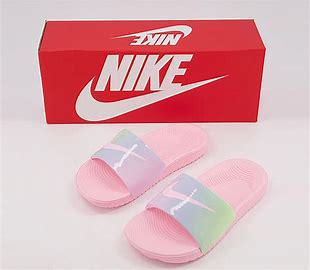
Brand: Nike
Model: Kawa